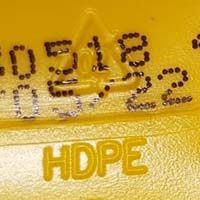
Plastic recycling code class: 2_high_density_polyethylene_PE-HD